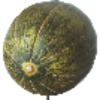
Label: melon_piel_de_sapo